Susan Mohl Powers

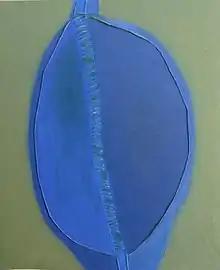

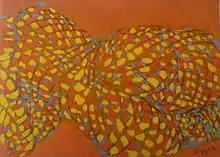

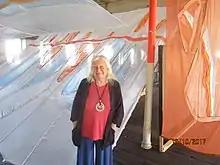

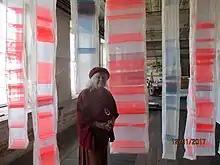
Susan Mohl Powers in Sailshadestudios, Fall River, MA, with pieces from her Nemasket show (Fairhaven) in 1988. It has since exhibited at Heritage Park, Fall River.

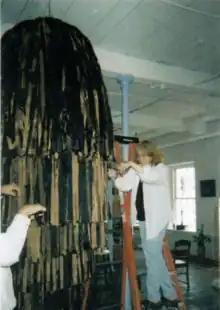

Powers earned a baccalaureate in 1966 from Mount Holyoke College, having studied studio art, physics, and astronomy. She began her Master of Fine Arts in sculpture at the University of Minnesota, and completed a Master of Fine Arts in visual design in Massachusetts. She studied with Henry Rox, Jānis Kalmīte, Hui Ming Wang, Leonard DeLonga, and Harold Pattek. Early in her career, she created welded steel sculptures under Katherine Nash, who founded Katherine E. Nash Gallery at the University of Minnesota.